Fran Fraschilla

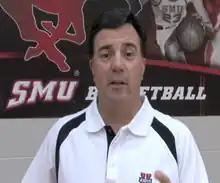

Francis John Fraschilla (born August 30, 1958) is an American basketball commentator and former college basketball coach.